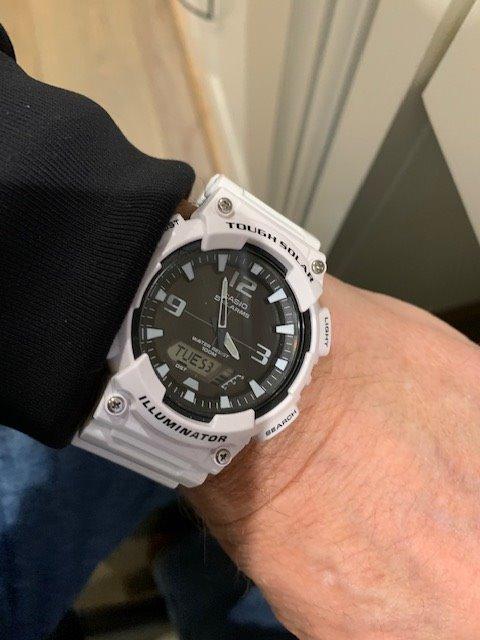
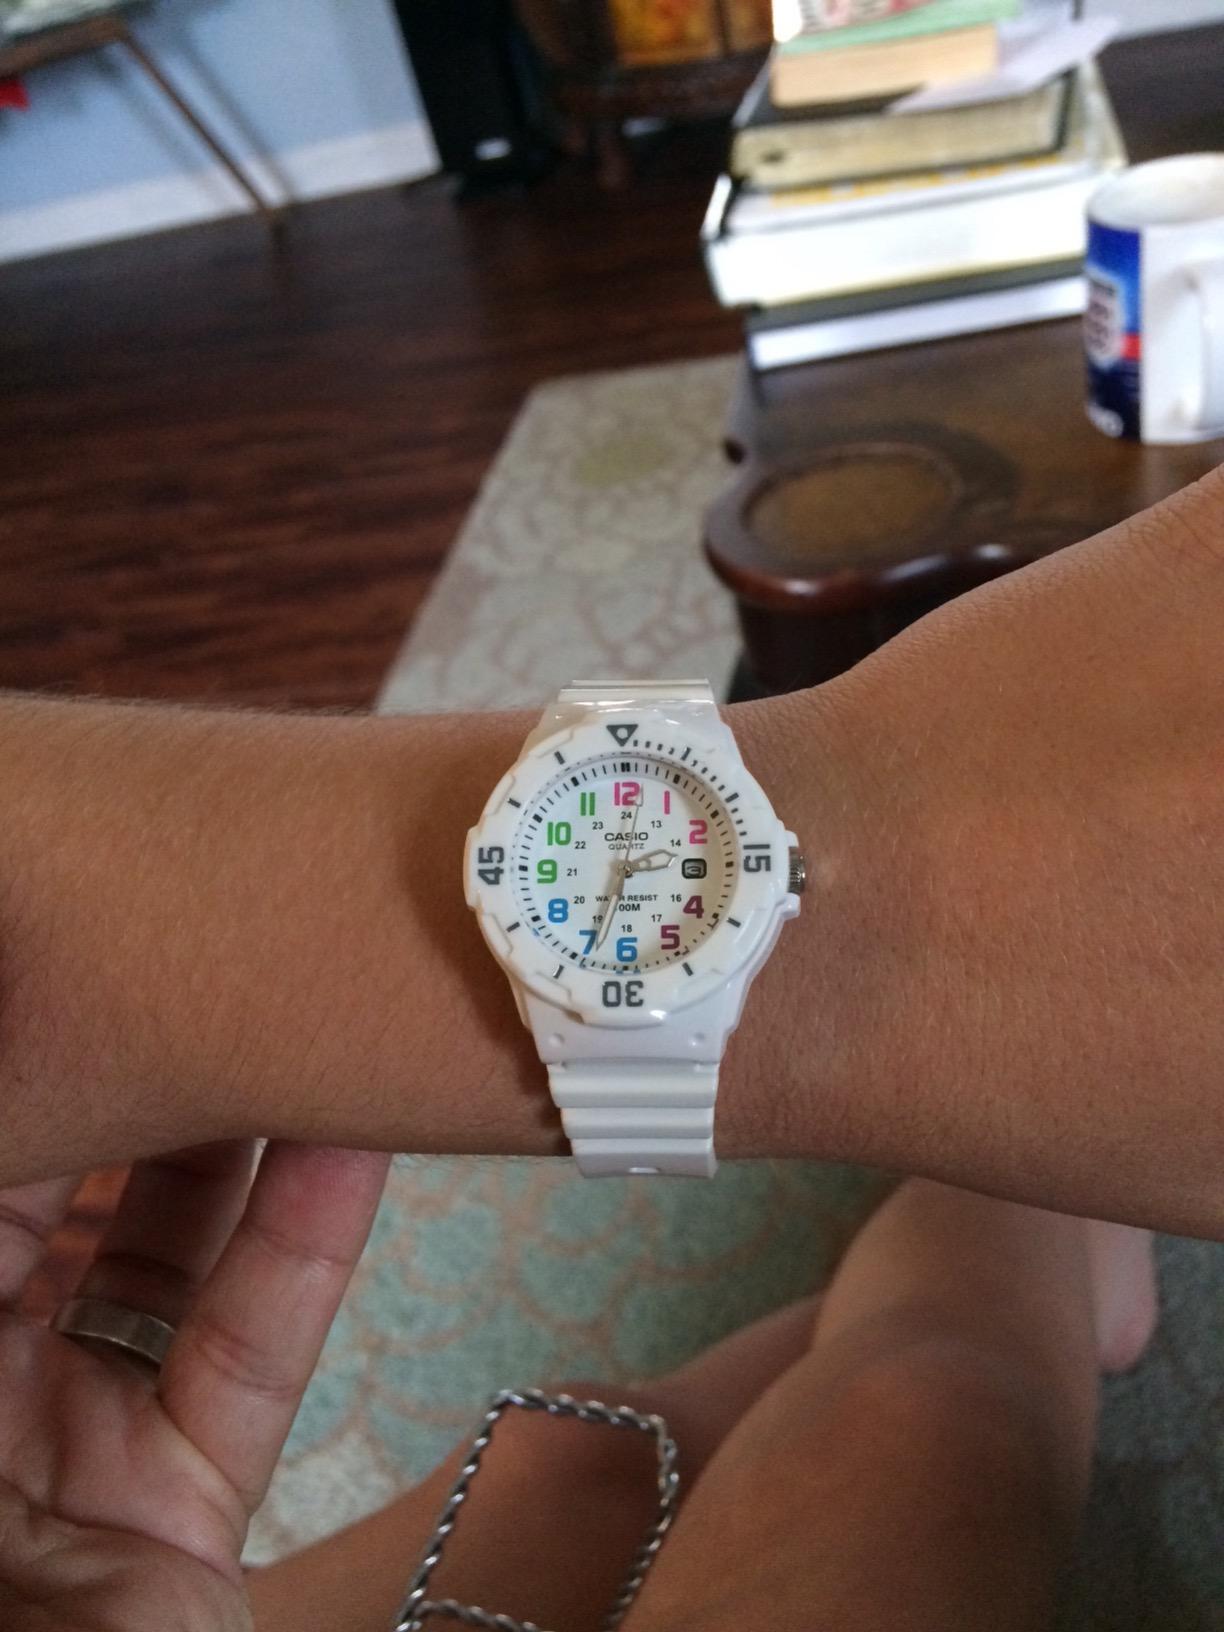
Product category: accessories_watch
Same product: no